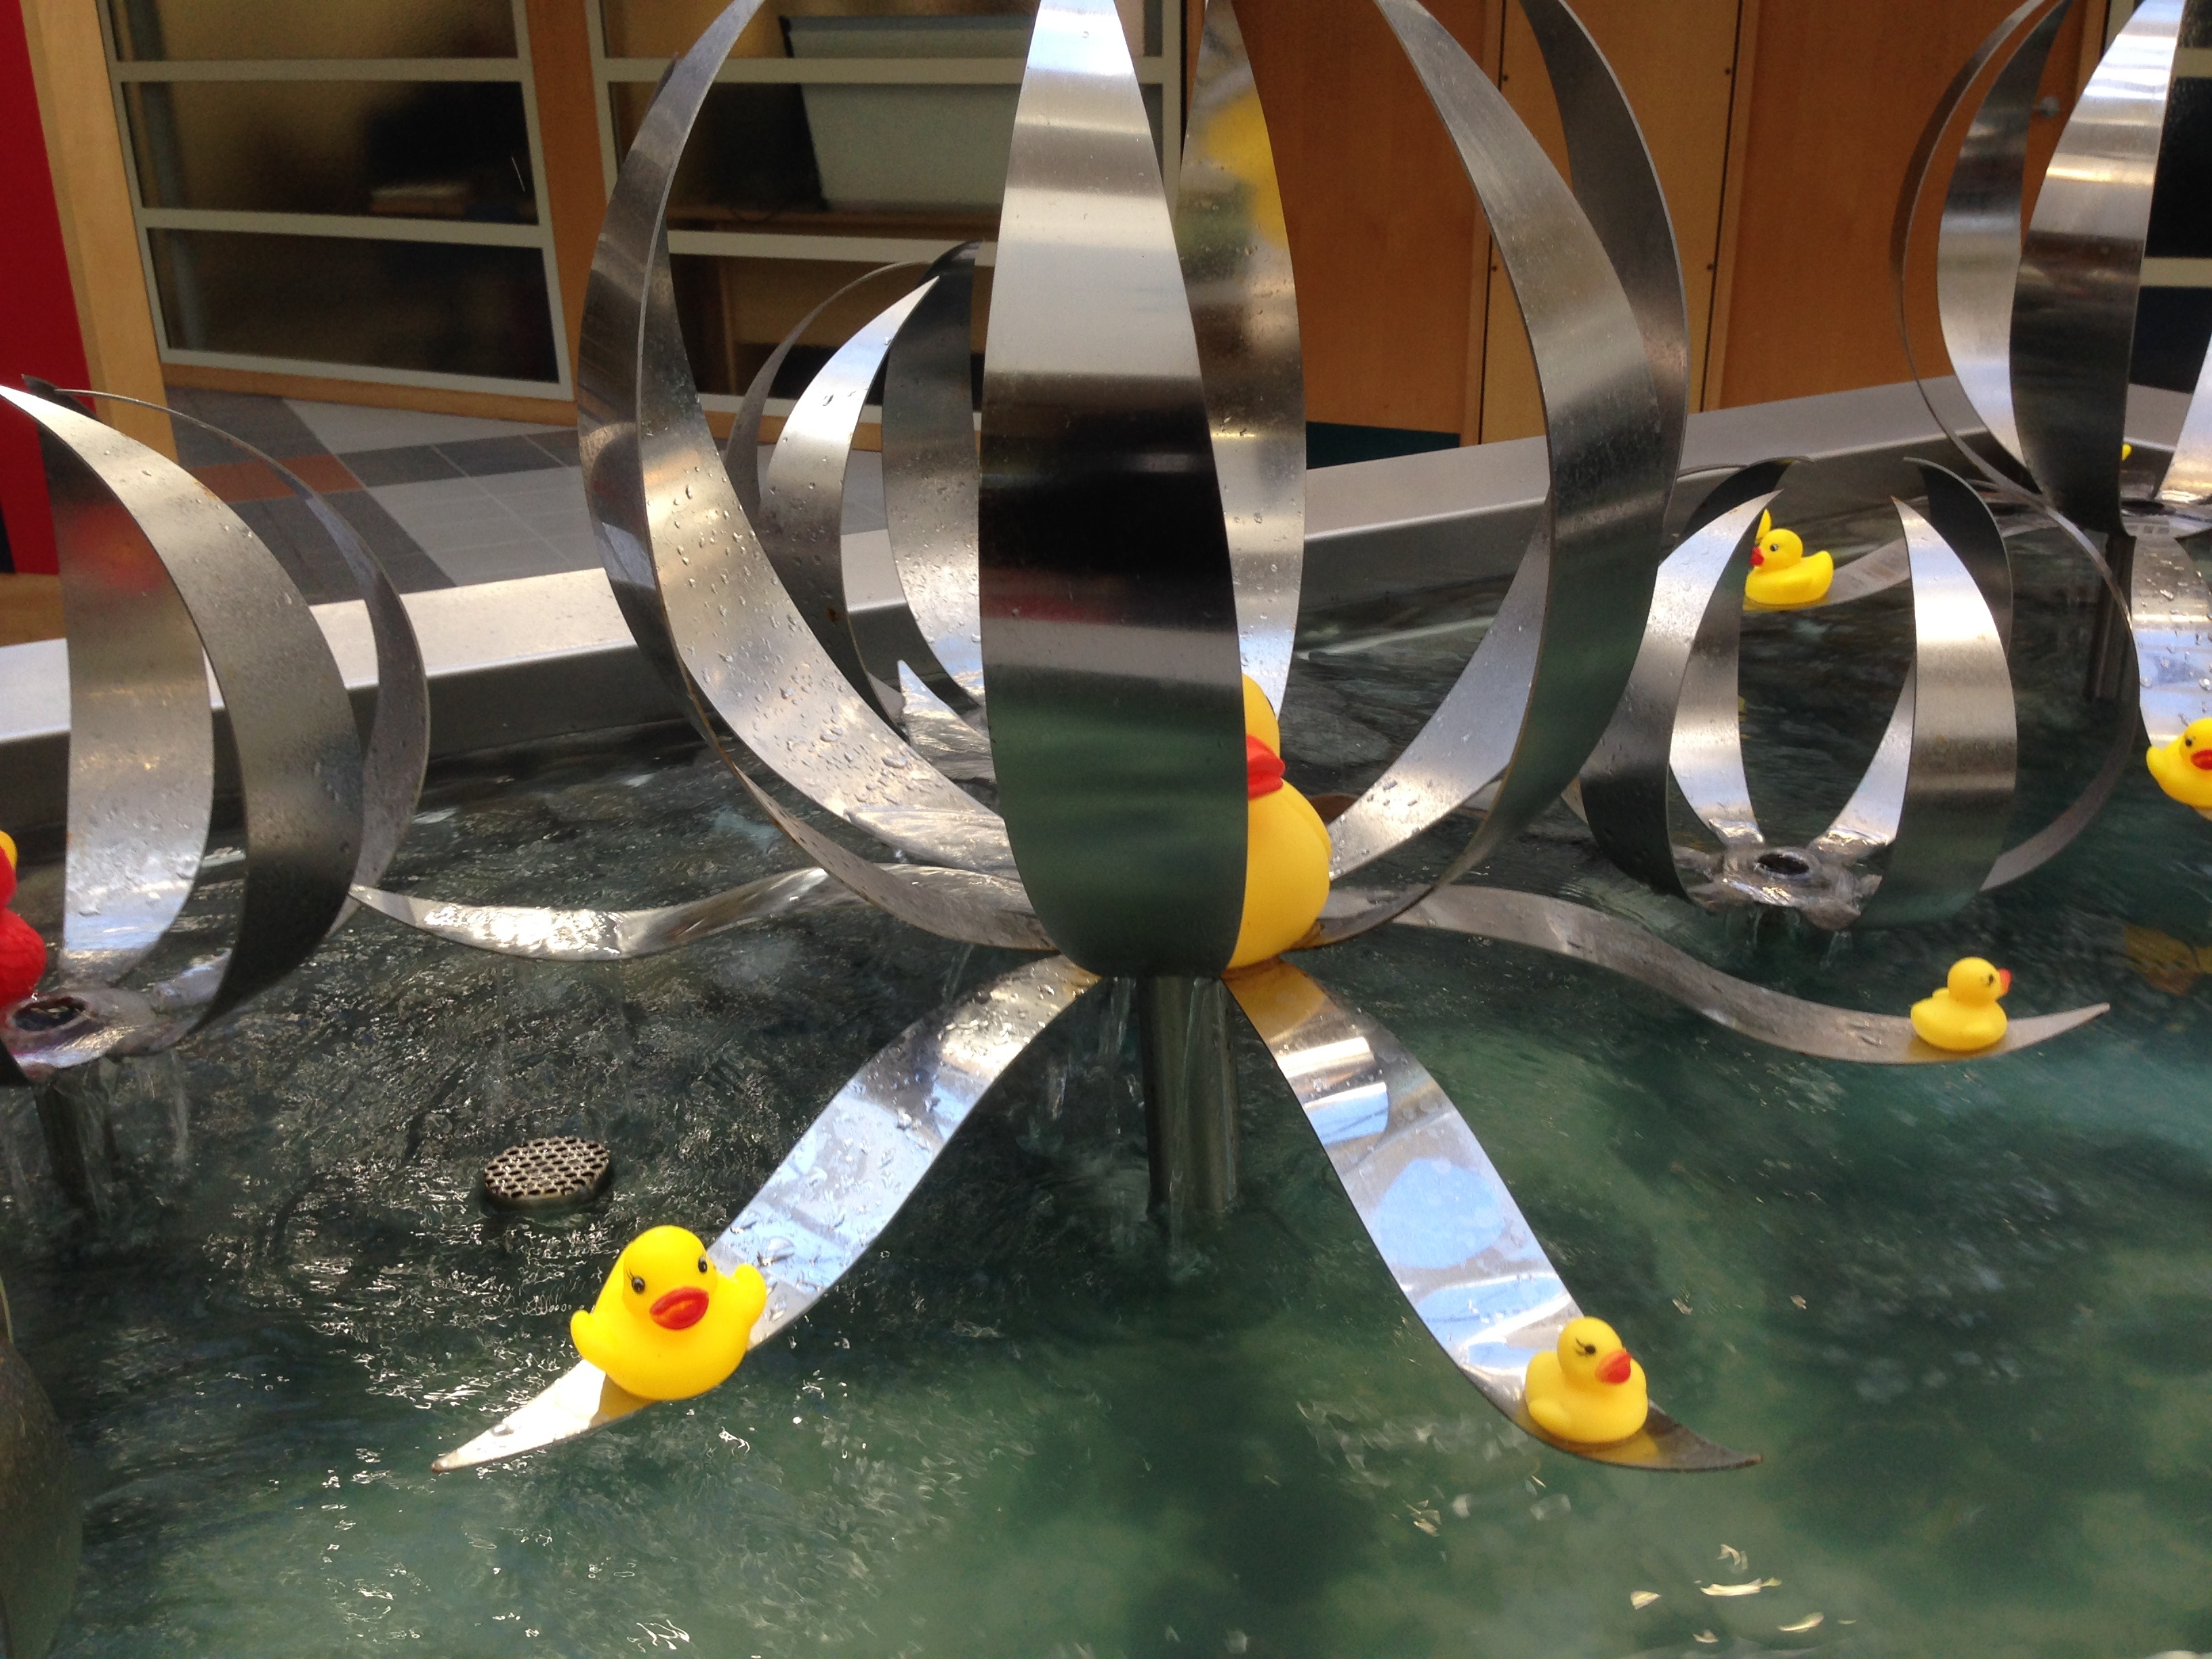
wheel, vehicle, machine, aircraft engine